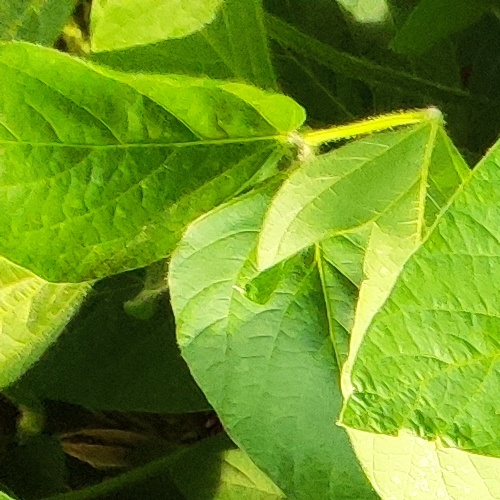
Label: Healthy